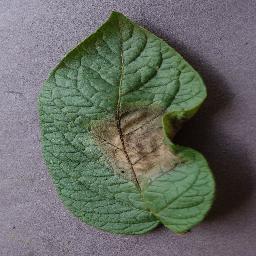
Label: Potato___Late_blight